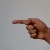
The image shows a hand gesture representing the letter 'G' in Indian Sign Language.